Answer in natural language. Which object is closer to wall paint, wooden desk with metal legs or blue colour bed? Choose between the following options: blue colour bed or wooden desk with metal legs
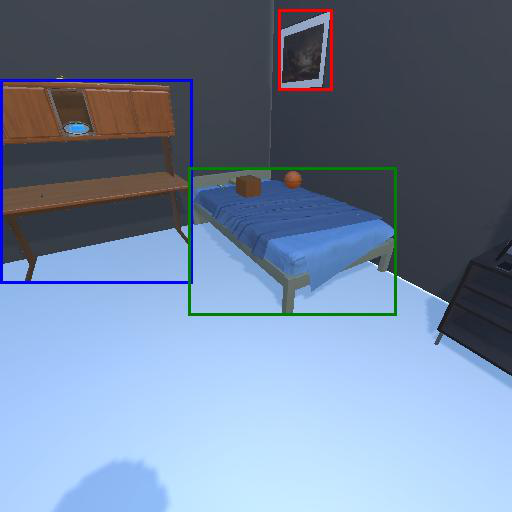
<answer>blue colour bed</answer>